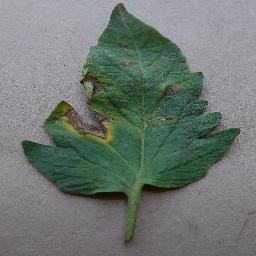
Label: Tomato___Early_blight